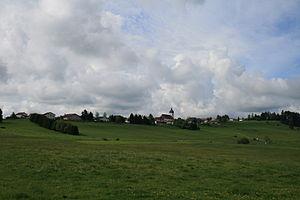
Le village de Montfaucon JU, Suisse
Montfaucon est une commune suisse du canton du Jura.